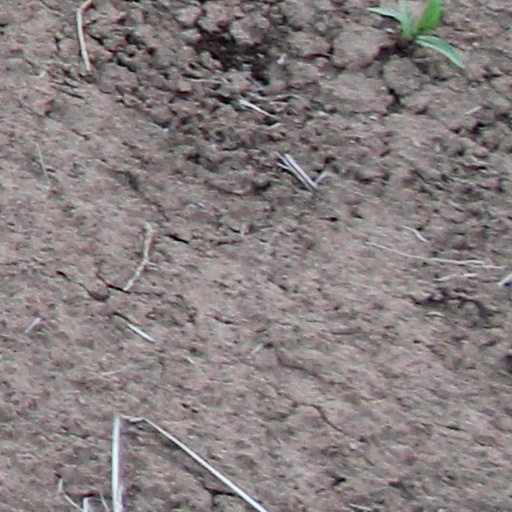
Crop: wheat